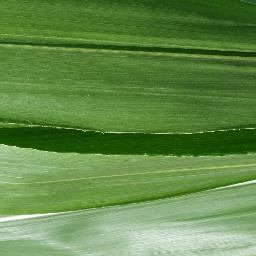
Label: Corn___healthy